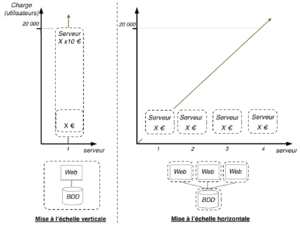
mise à l'échelle verticale VS horizontale
Le passage à l'échelle, anglicisme pour le redimensionnement et la mise à l'échelle, est la faculté qu’a un système à pouvoir changer de taille ou de volume selon les besoins des utilisateurs.